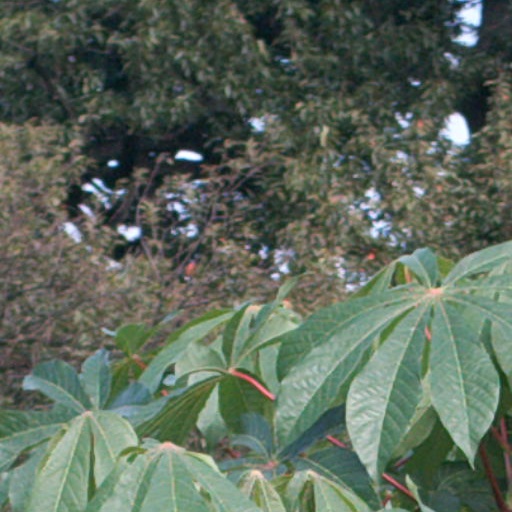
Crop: cassava